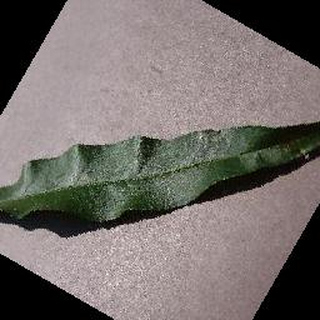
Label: healthy_peach